Septemvri–Dobrinishte narrow-gauge line

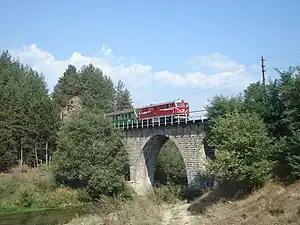
Passenger train heading Septemvri on the longest bridge near Guliyna banya

The last part of the railway has much better parameters, because most of the route is traced for standard-gauge railway, which had been planned to replace the narrow-gauge track in future. After stops Yurukovo and Dagonovo, the line passes station Belitsa and continues to General Kovachev stop, where it leaves the valley of river Mesta and heading Razlog through the valley of smaller river, named Iztok. In his end, the track passes the longest bridge over the river – 58 m long stone viaduct with four arches. It is followed by Guliyna banya stop and after this point the railway continues in the Razlog plain and reaches its final station Dobrinishte through Razlog and Bansko.